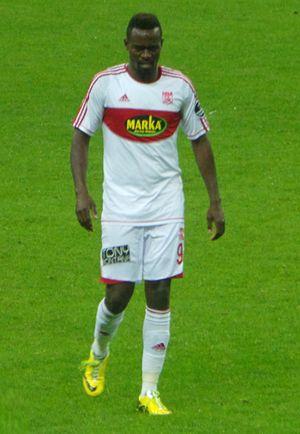
Macauley Chrisantus est un footballeur nigérian né le 20 août 1990 à Abuja.